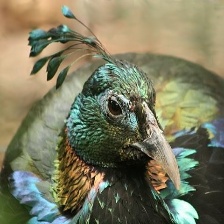
Species: HIMALAYAN MONAL
Scientific name: LOPHOPHORUS IMPEJANUS